SR U1 class

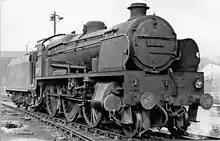
No. 31905 (with Smoke deflectors) at Stewarts Lane Locomotive Depot 7 April 1951.

Further changes were made to the design, as No. A890 featured right-hand drive, impeding forward vision for viewing signals from the footplate. The main batch was produced with left-hand drive to resolve this problem. The main batch could also be distinguished by their higher running plates along the sides of the boiler, compared to the lower version on the rebuild that required larger wheel splashers to cover the tops of the driving wheels. The main batch had also dispensed with the N class/Midland Railway-style double spectacle plates (the small windows on the front face of the cab) that was retained on the prototype, replacing them with one each side of the boiler. The production locomotives also had a flatter top to the dome covers than that seen on the rebuild. The cabside cutaways for driver visibility were also cut into the roof of A890, an arrangement reminiscent of the 2-cylinder U class rebuilds of K class locomotives.